Polk County Courthouse (Tennessee)

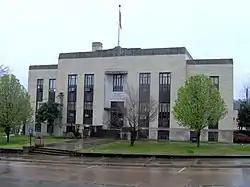

The Polk County Courthouse is a historic building in Benton, Tennessee. It serves as the courthouse for Polk County, Tennessee.